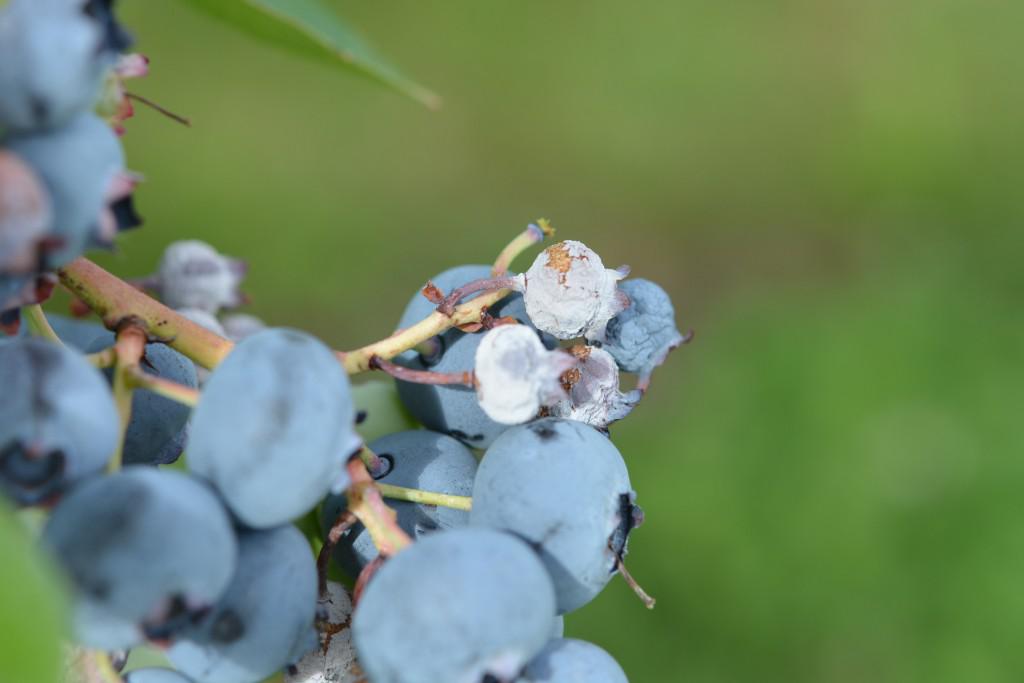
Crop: blueberry
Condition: mummy_berry